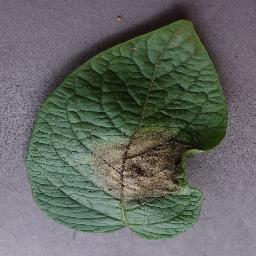
Label: Potato___Late_blight